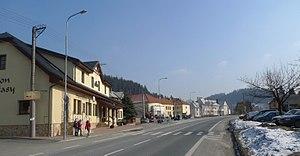
Horní Bečva est une commune du district de Vsetín, dans la région de Zlín, en Tchéquie. Sa population s'élevait à 2 460 habitants en 2018.